All-interval tetrachord

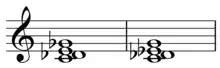
All-interval tetrachords.

An all-interval tetrachord is a tetrachord, a collection of four pitch classes, containing all six interval classes. There are only two possible all-interval tetrachords (to within inversion), when expressed in prime form. In set theory notation, these are [0,1,4,6] (4-Z15) and [0,1,3,7] (4-Z29). Their inversions are [0,2,5,6] (4-Z15b) and [0,4,6,7] (4-Z29b). The interval vector for all all-interval tetrachords is [1,1,1,1,1,1].